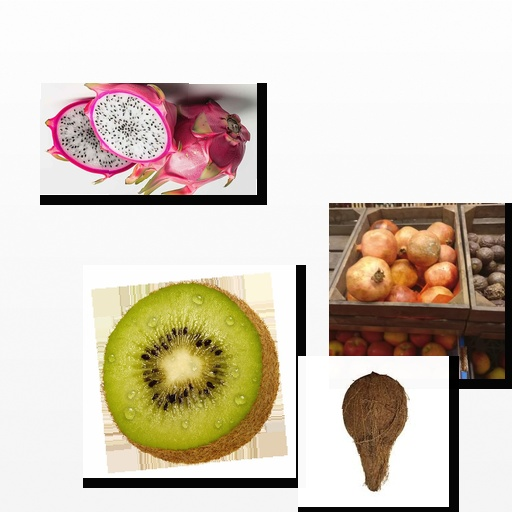
Food items: coconut, dragon_fruit, kiwi, pomegranate